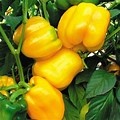
Label: capsicum